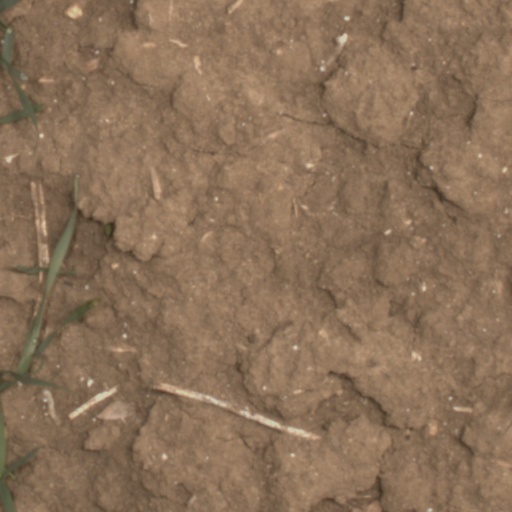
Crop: wheat